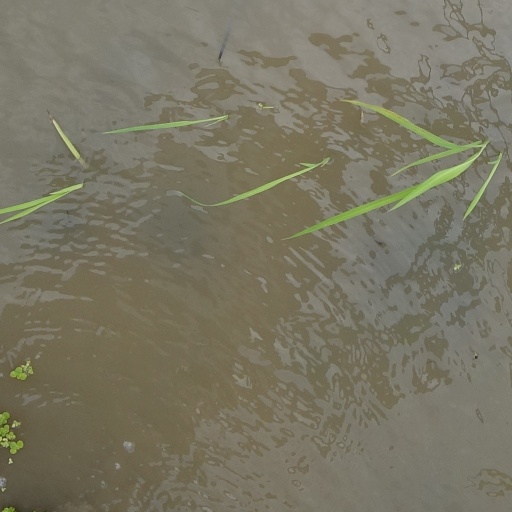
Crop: rice